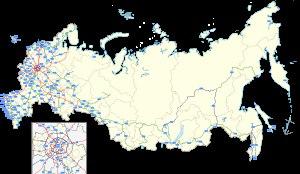
Le réseau de transport de la Fédération de Russie est l'un des plus étendus du monde. La couverture du réseau national s'étend sur plus de 7 700 km depuis l'enclave de Kaliningrad à la pointe ouest jusqu'à la péninsule du Kamtchatka à l'est. Les grandes métropoles possèdent des métros.
Le réseau routier russe comprend des routes internationales ainsi que des routes fédérales, régionales ou locales. Tout comme la croissance du trafic routier en Russie, il est en pleine expansion. Prolongations, mise aux normes européennes et constructions se multiplient dans tout le pays.